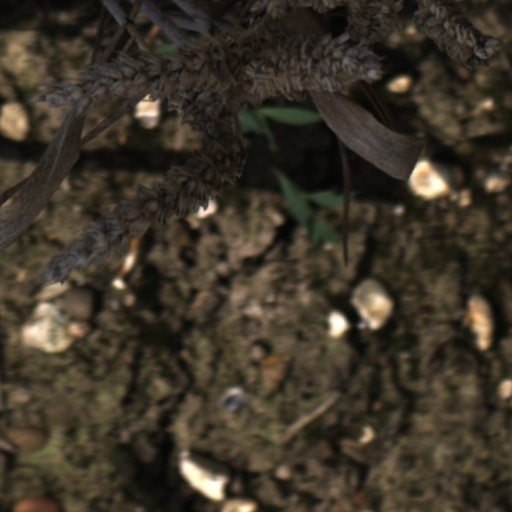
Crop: wheat